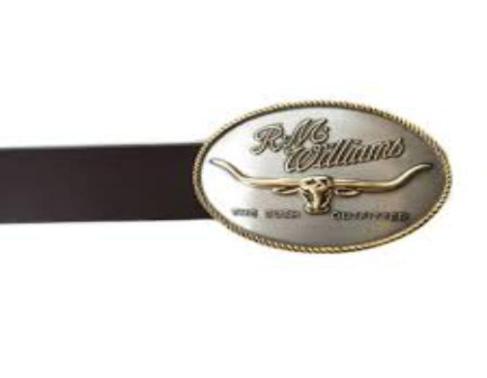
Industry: Clothes